Giant Robo (TV series)

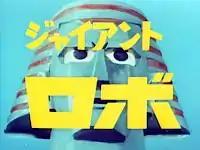
"Giant Robo" title card

, also known as Johnny Sokko and His Flying Robot in the United States, is a manga and tokusatsu series created by Mitsuteru Yokoyama. It is similar to Yokoyama's "Tetsujin 28-go" (known as "Gigantor" in the U.S.), but "Giant Robo" has more elements of fantasy. The original 26-episode tokusatsu TV series, produced by Toei Company, aired on NET (later renamed TV Asahi) from October 11, 1967 to April 1, 1968.